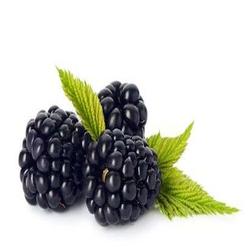
Label: Blackberry